James de Barry, 4th Viscount Buttevant

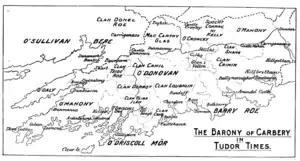
Carbery in Tudor times

Before 1550 Barry married Ellen (also called Ilene), an illegitimate daughter of Cormac na Haoine MacCarthy Reagh, 13th Prince of Carbery. This was a very good marriage for him, as a member of a cadet branch of the Barry dynasty.